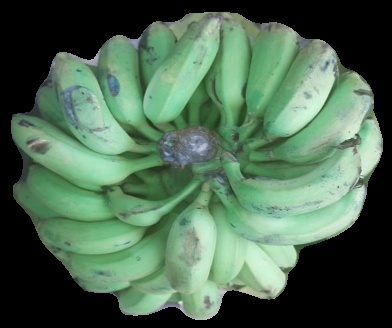
Variety: elakki-bale
Grade: grade2